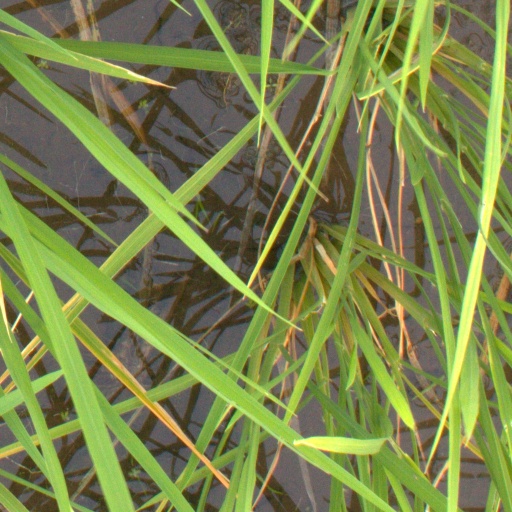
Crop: rice